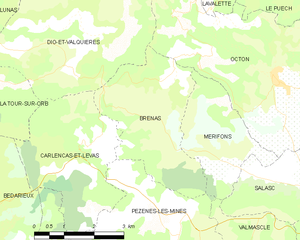
Carte de la commune française de code INSEE 34040 - Brenas
Brenas est une commune française située dans le département de l'Hérault, en région Occitanie.